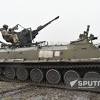
Label: MT_LB